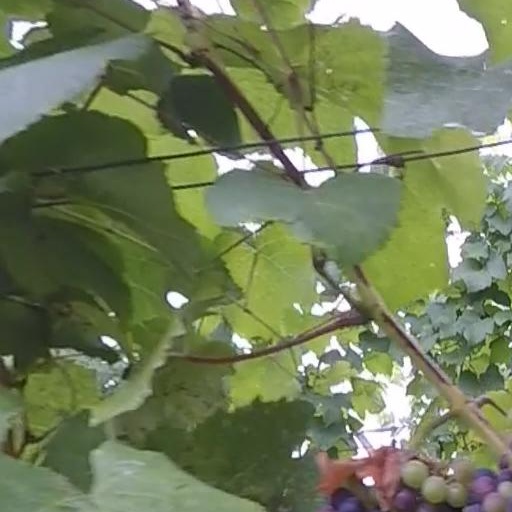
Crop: grape